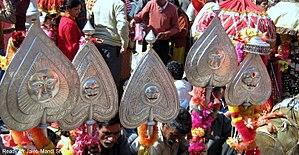
Le Himachal Pradesh est un État du nord-ouest de l’Inde. Territoire de l'Union en 1950, le Himachal Pradesh est devenu le dix-huitième État de la République indienne en 1971. Sa capitale, Shimla, fut pendant près d'un siècle la capitale d'été du Raj britannique.